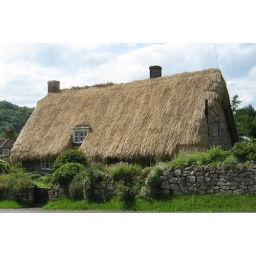
Thatch roof house in Rievaulx.